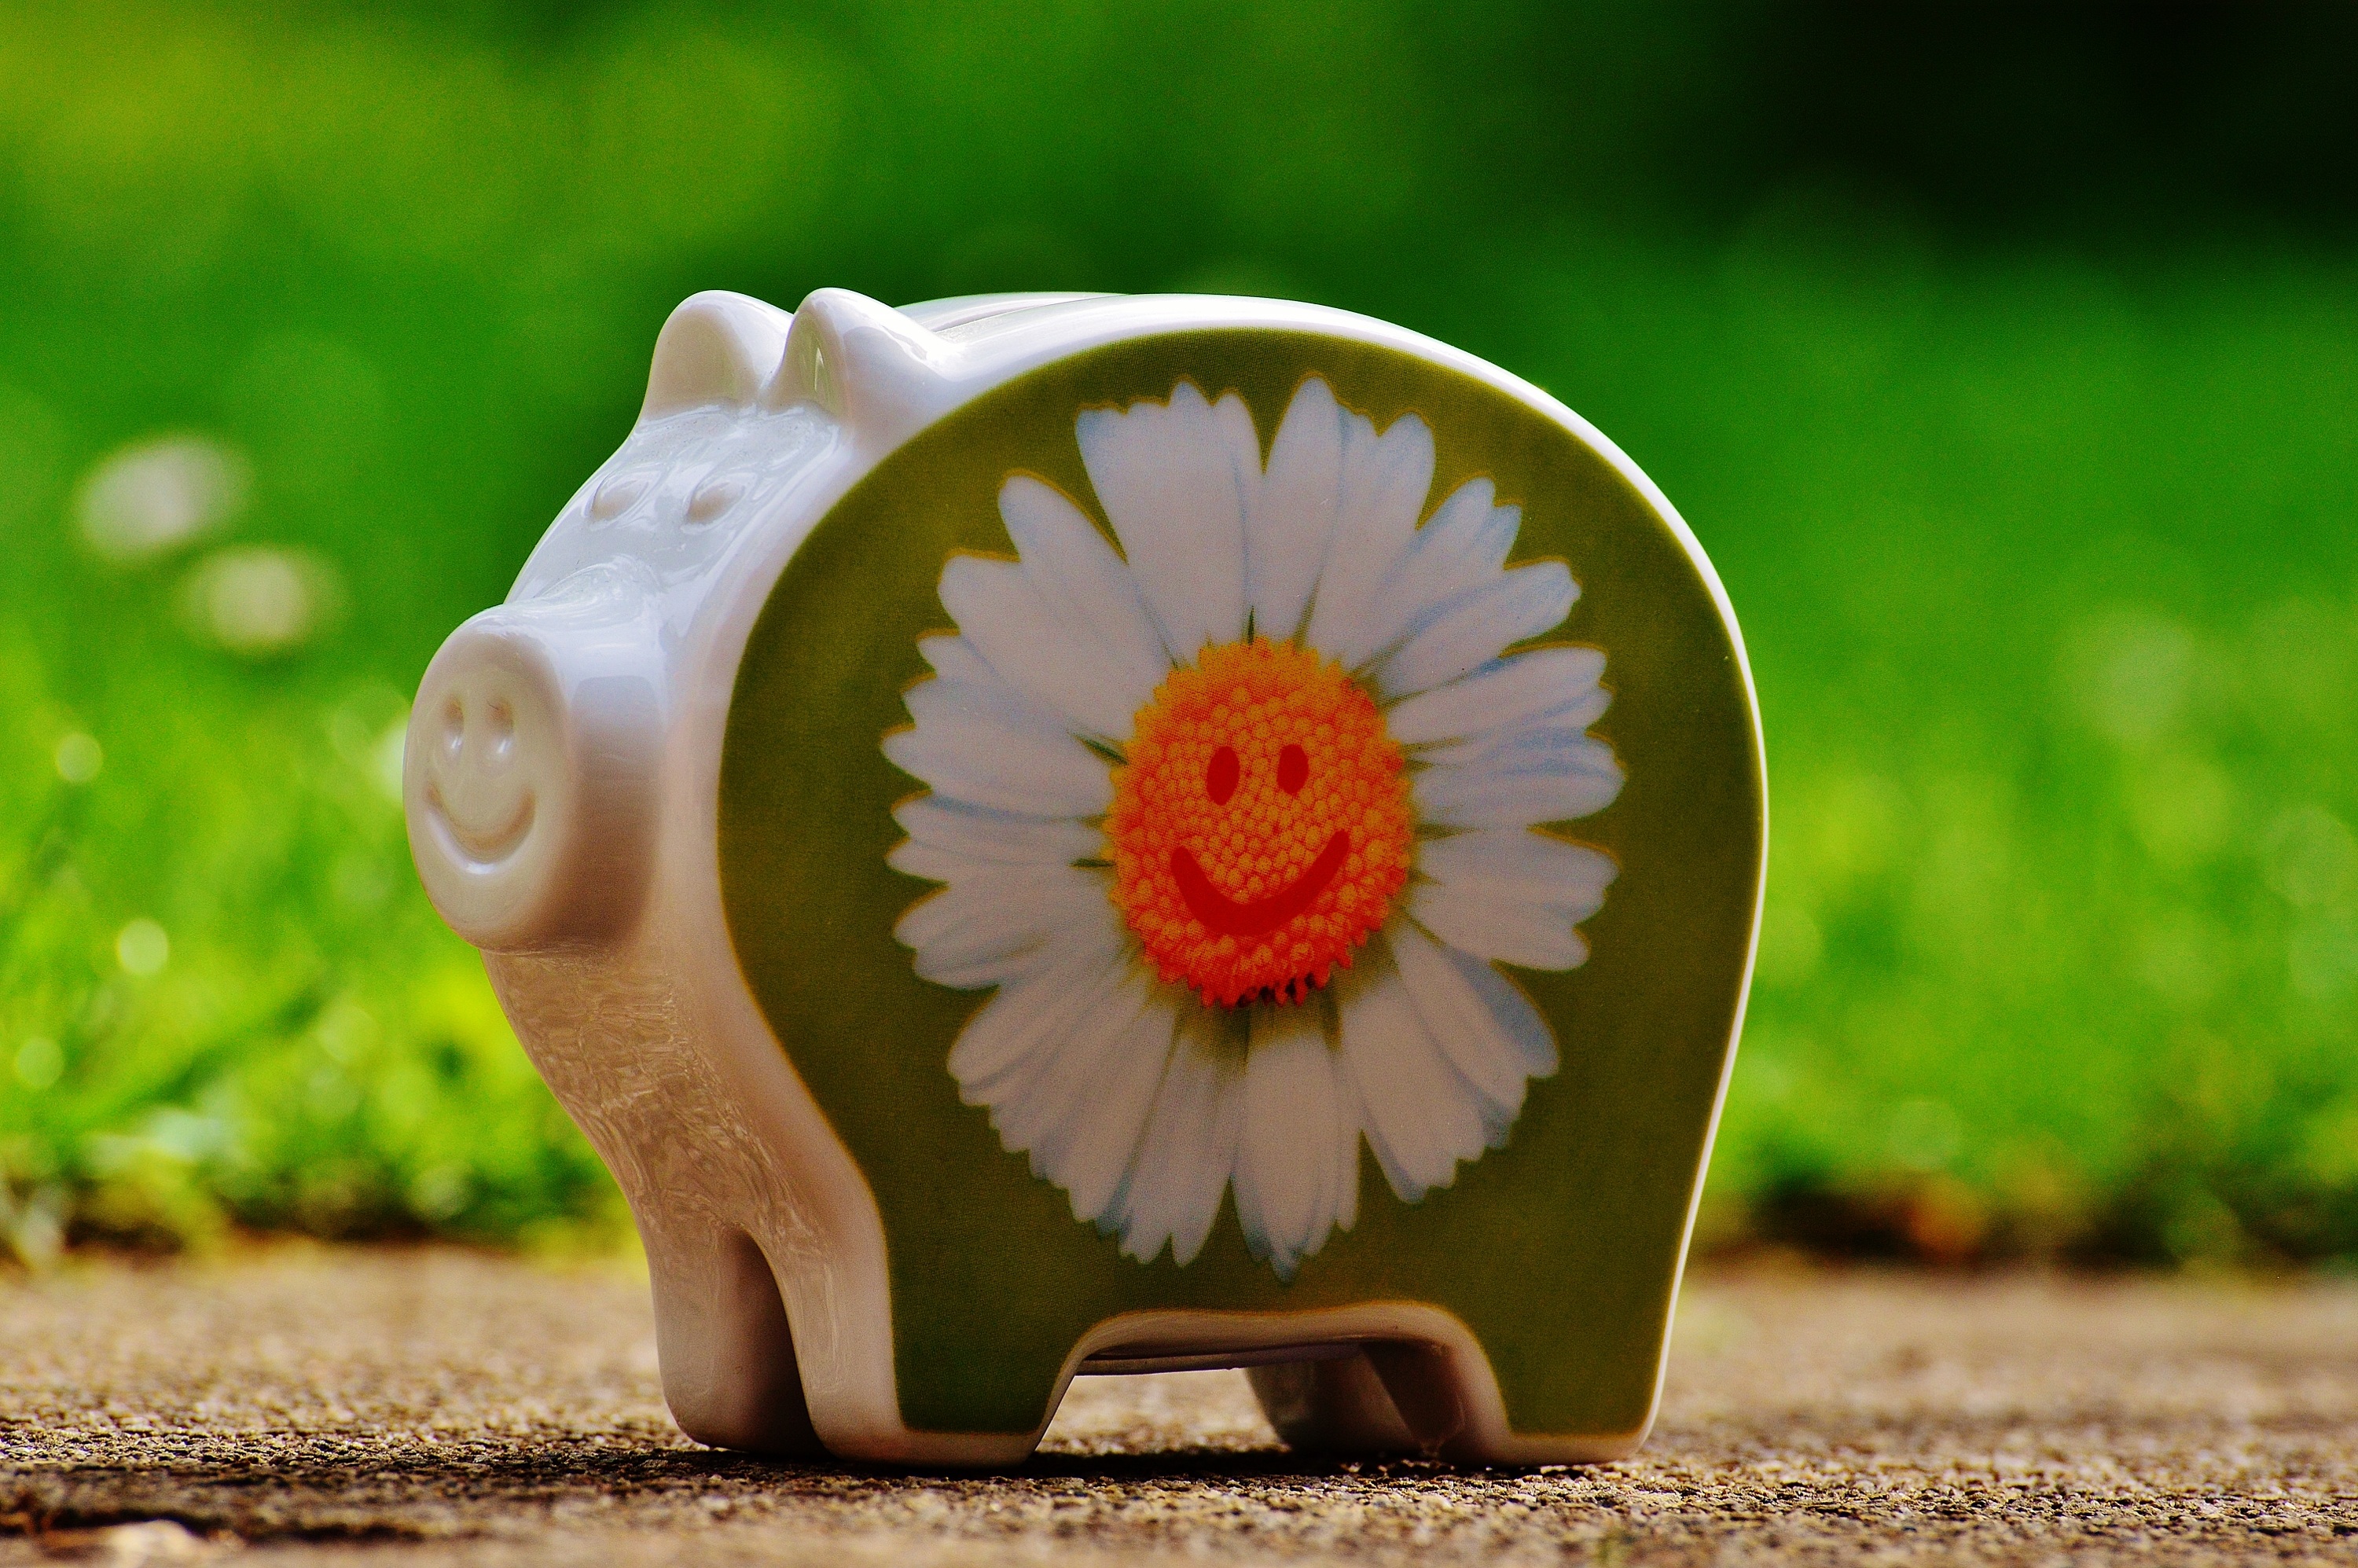
grass, plant, wheel, flower, green, ceramic, laugh, funny, piggy bank, smiley, good mood, macro photography, emoticon